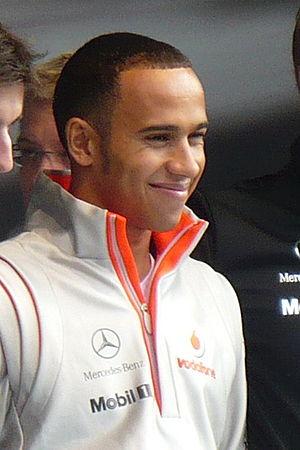
Le championnat du monde de Formule 1 2007 qui se déroule en 17 manches entre le 18 mars et le 21 octobre 2007, est remporté par le Finlandais Kimi Räikkönen sur Ferrari chez les pilotes et par la Scuderia Ferrari chez les constructeurs.